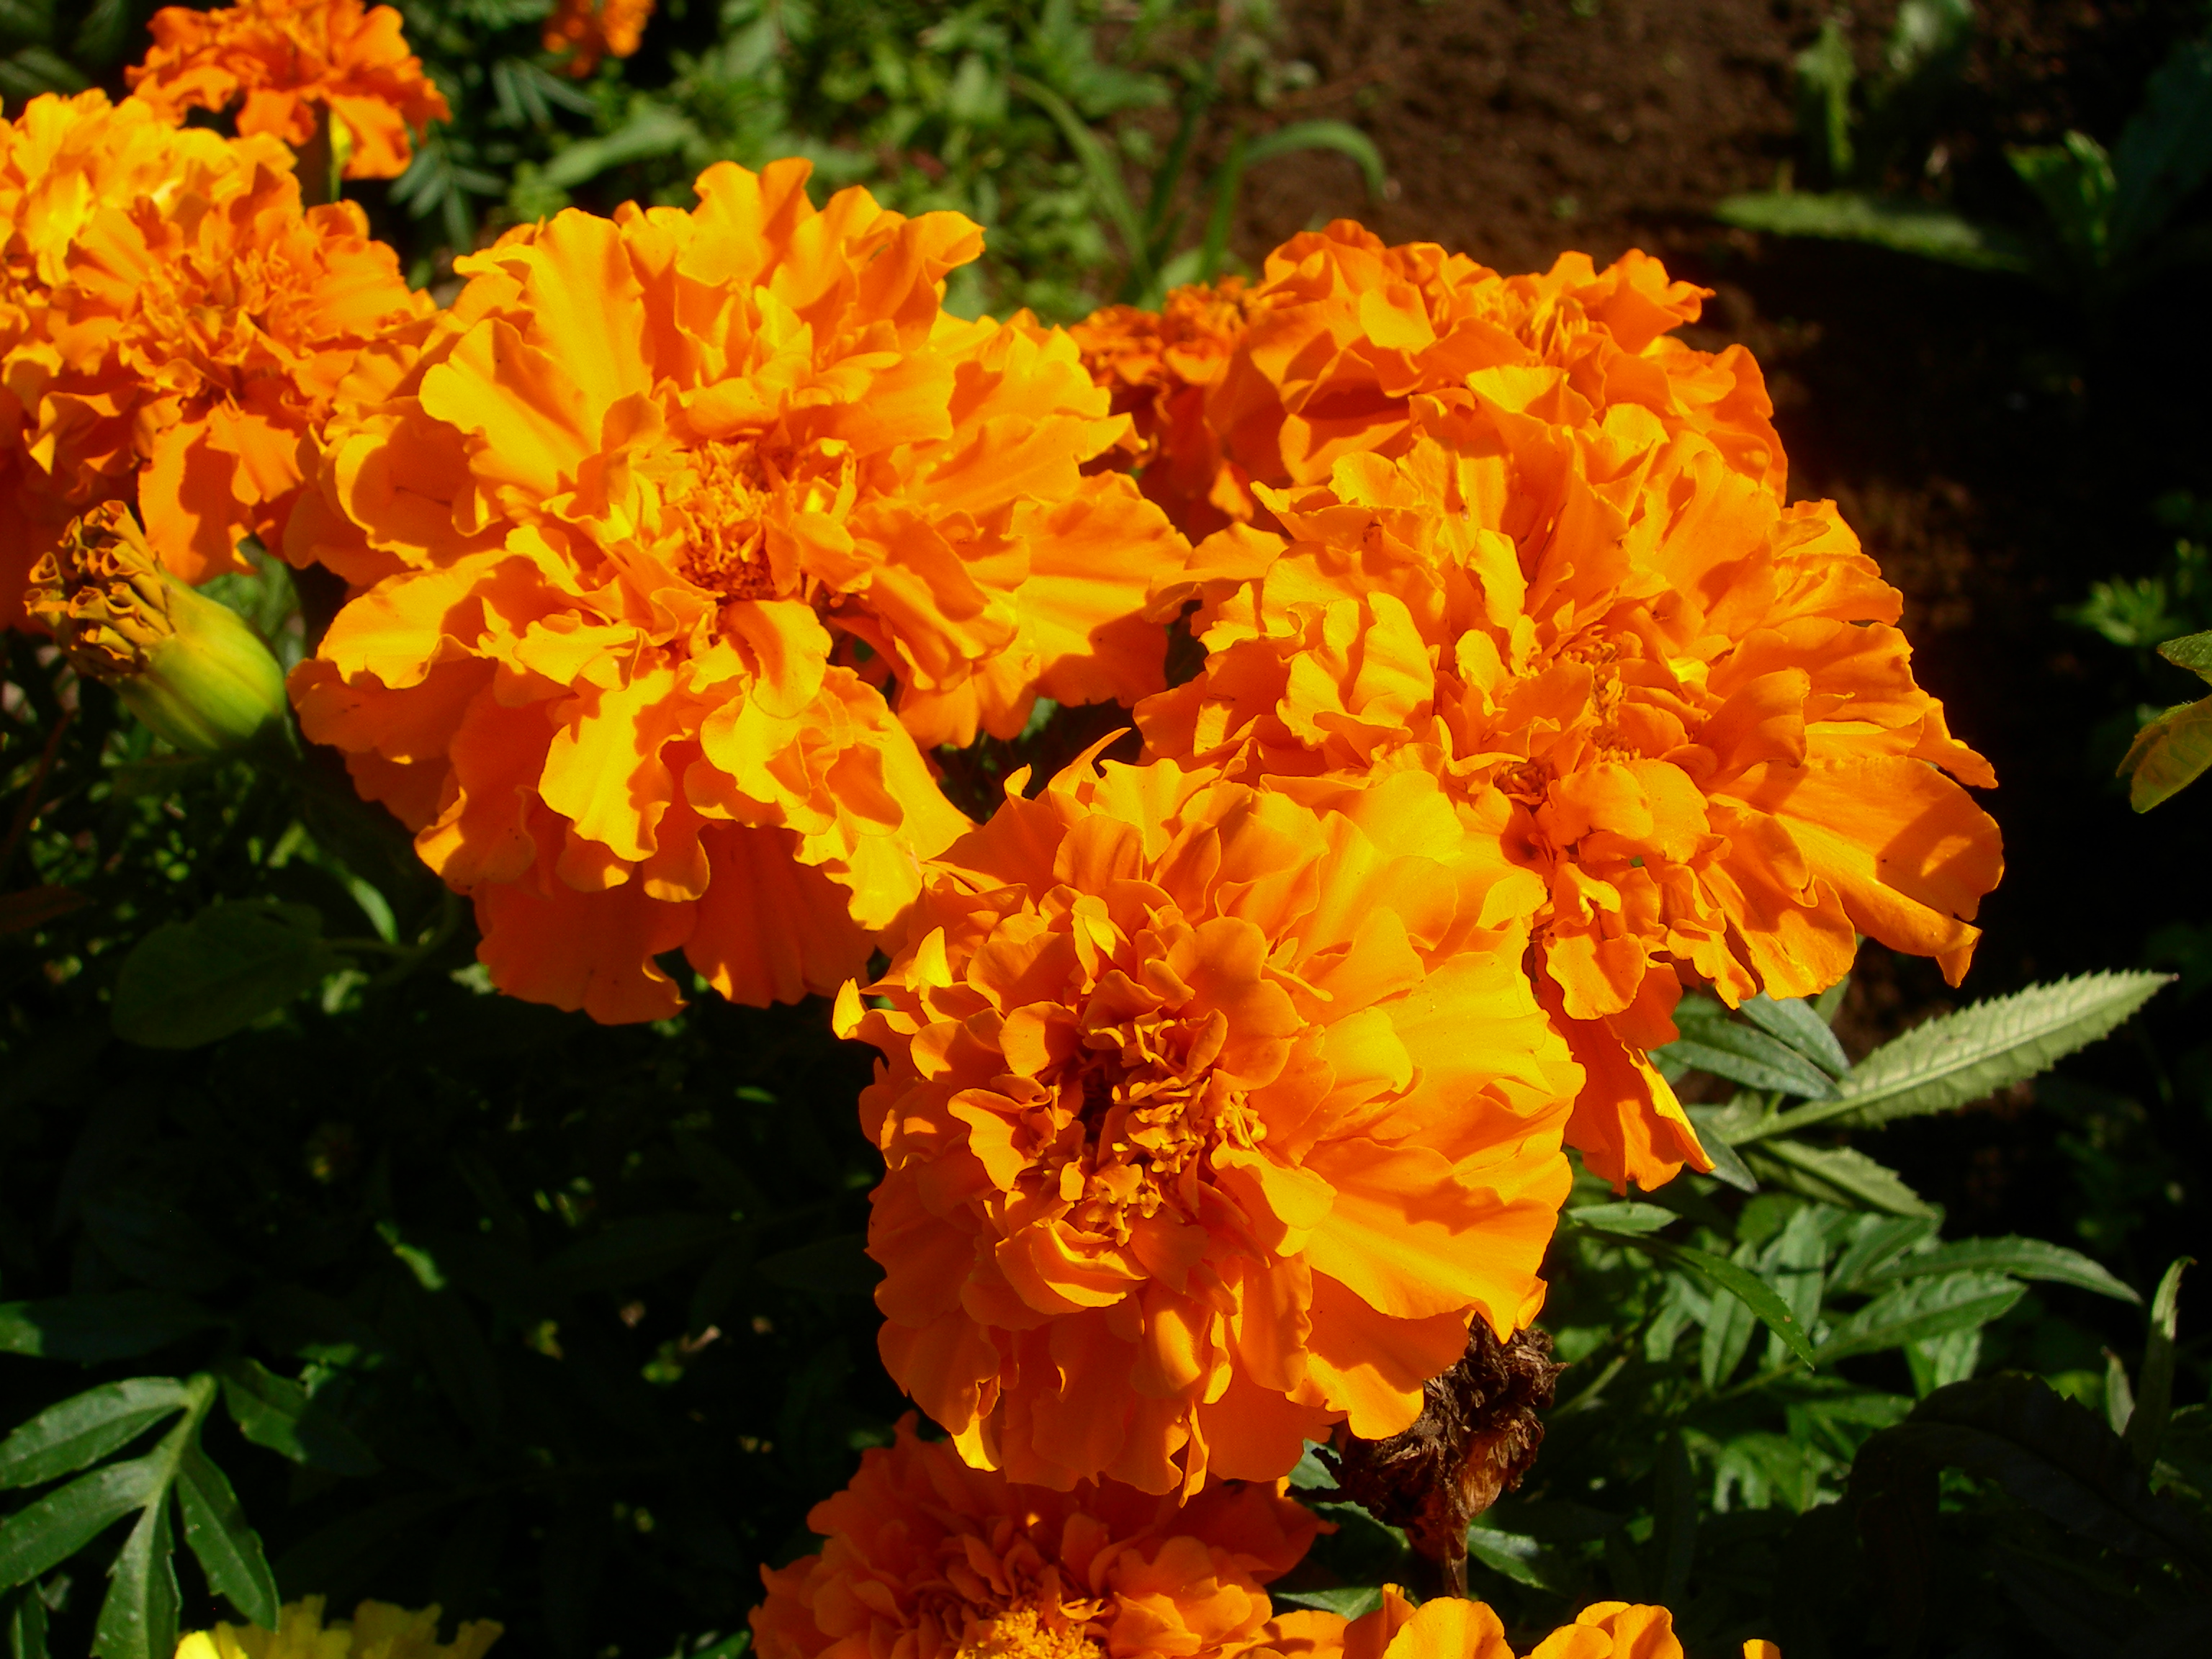
nature, plant, leaf, flower, petal, macro, autumn, botany, nikon, yellow, garden, closeup, flora, wildflower, flowers, shrub, coolpix, 7900, e7900, flowering plant, annual plant, land plant